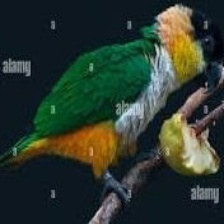
Species: BLACK HEADED CAIQUE
Scientific name: PIONITES MELANOCEPHALUS